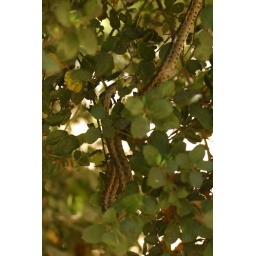
My wife spotted this snake in a tree as we walked by.